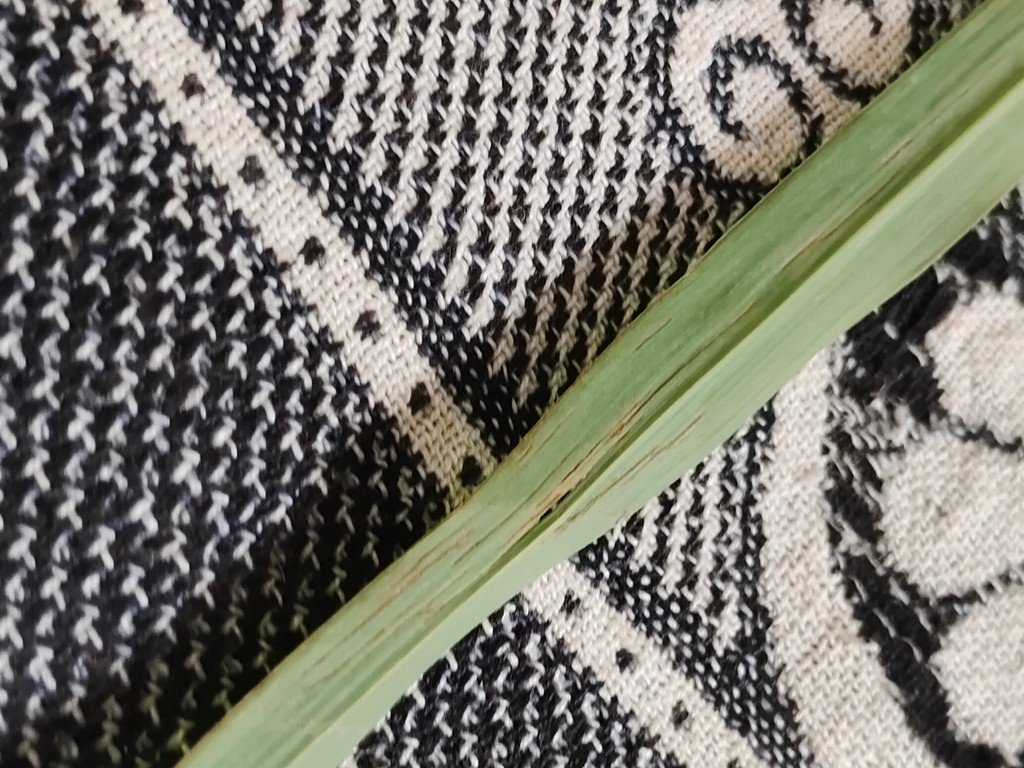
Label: Unhealthy